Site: brandenburg
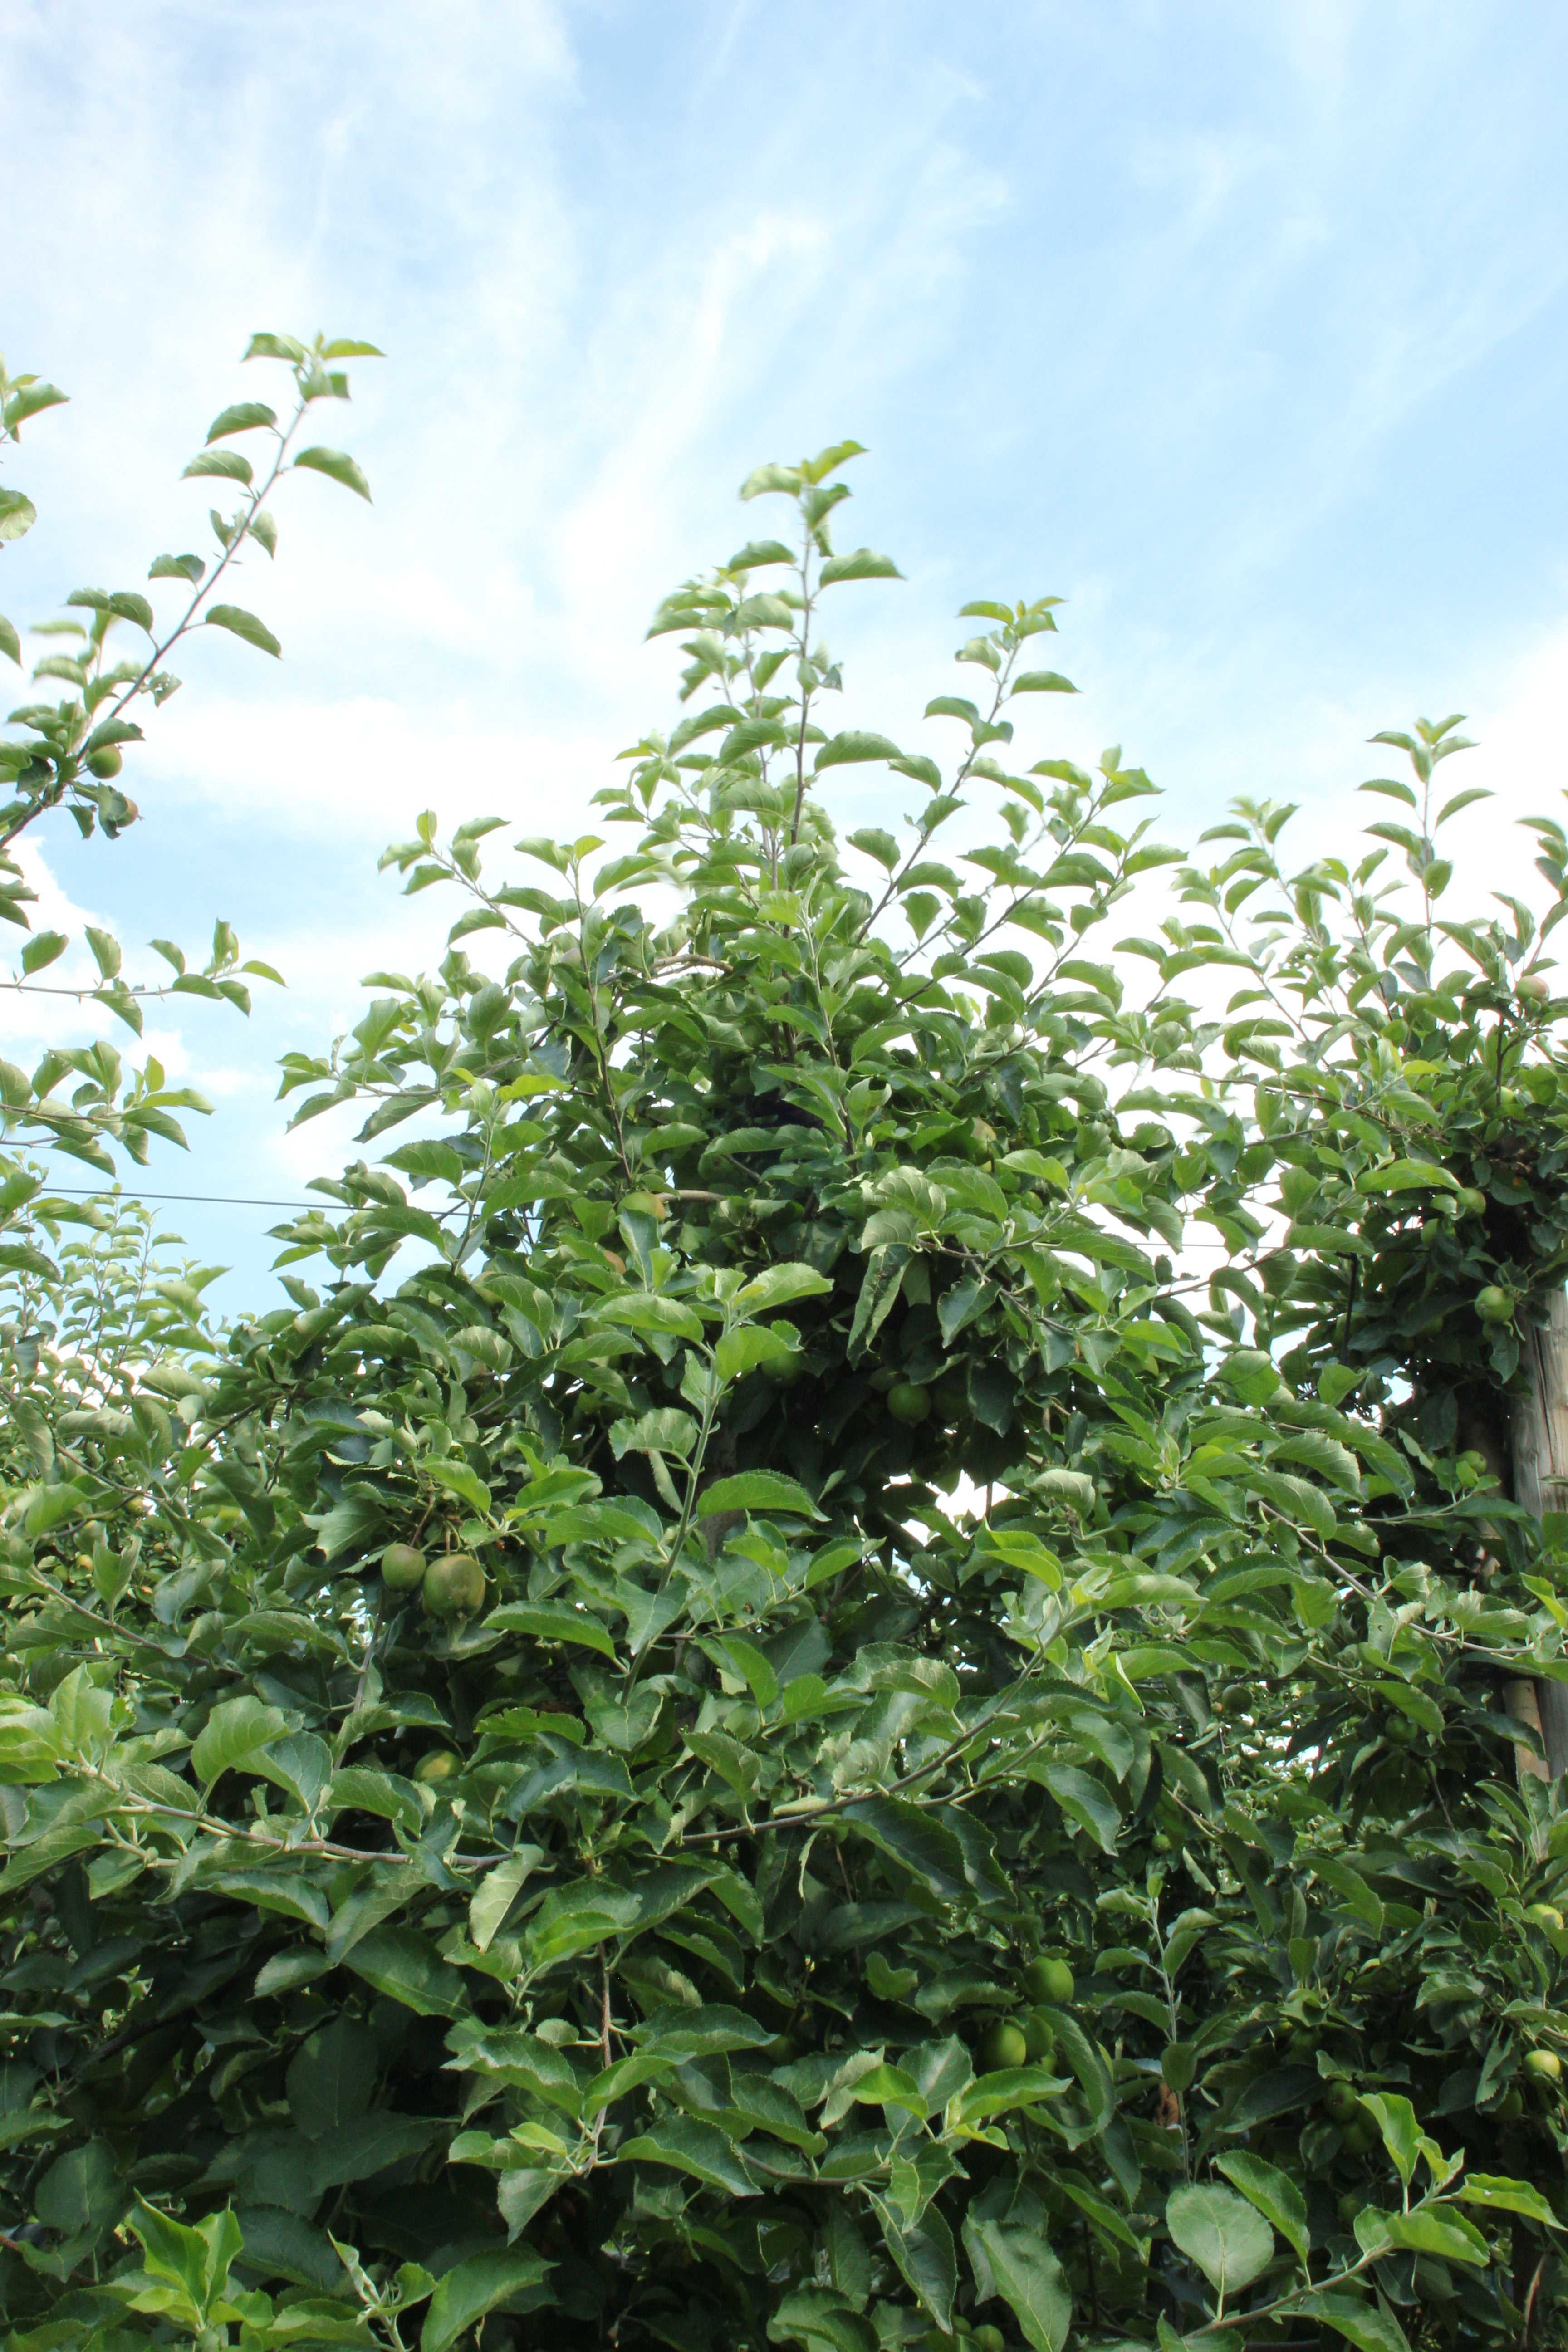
Growth stage (BBCH 74): Development of fruit